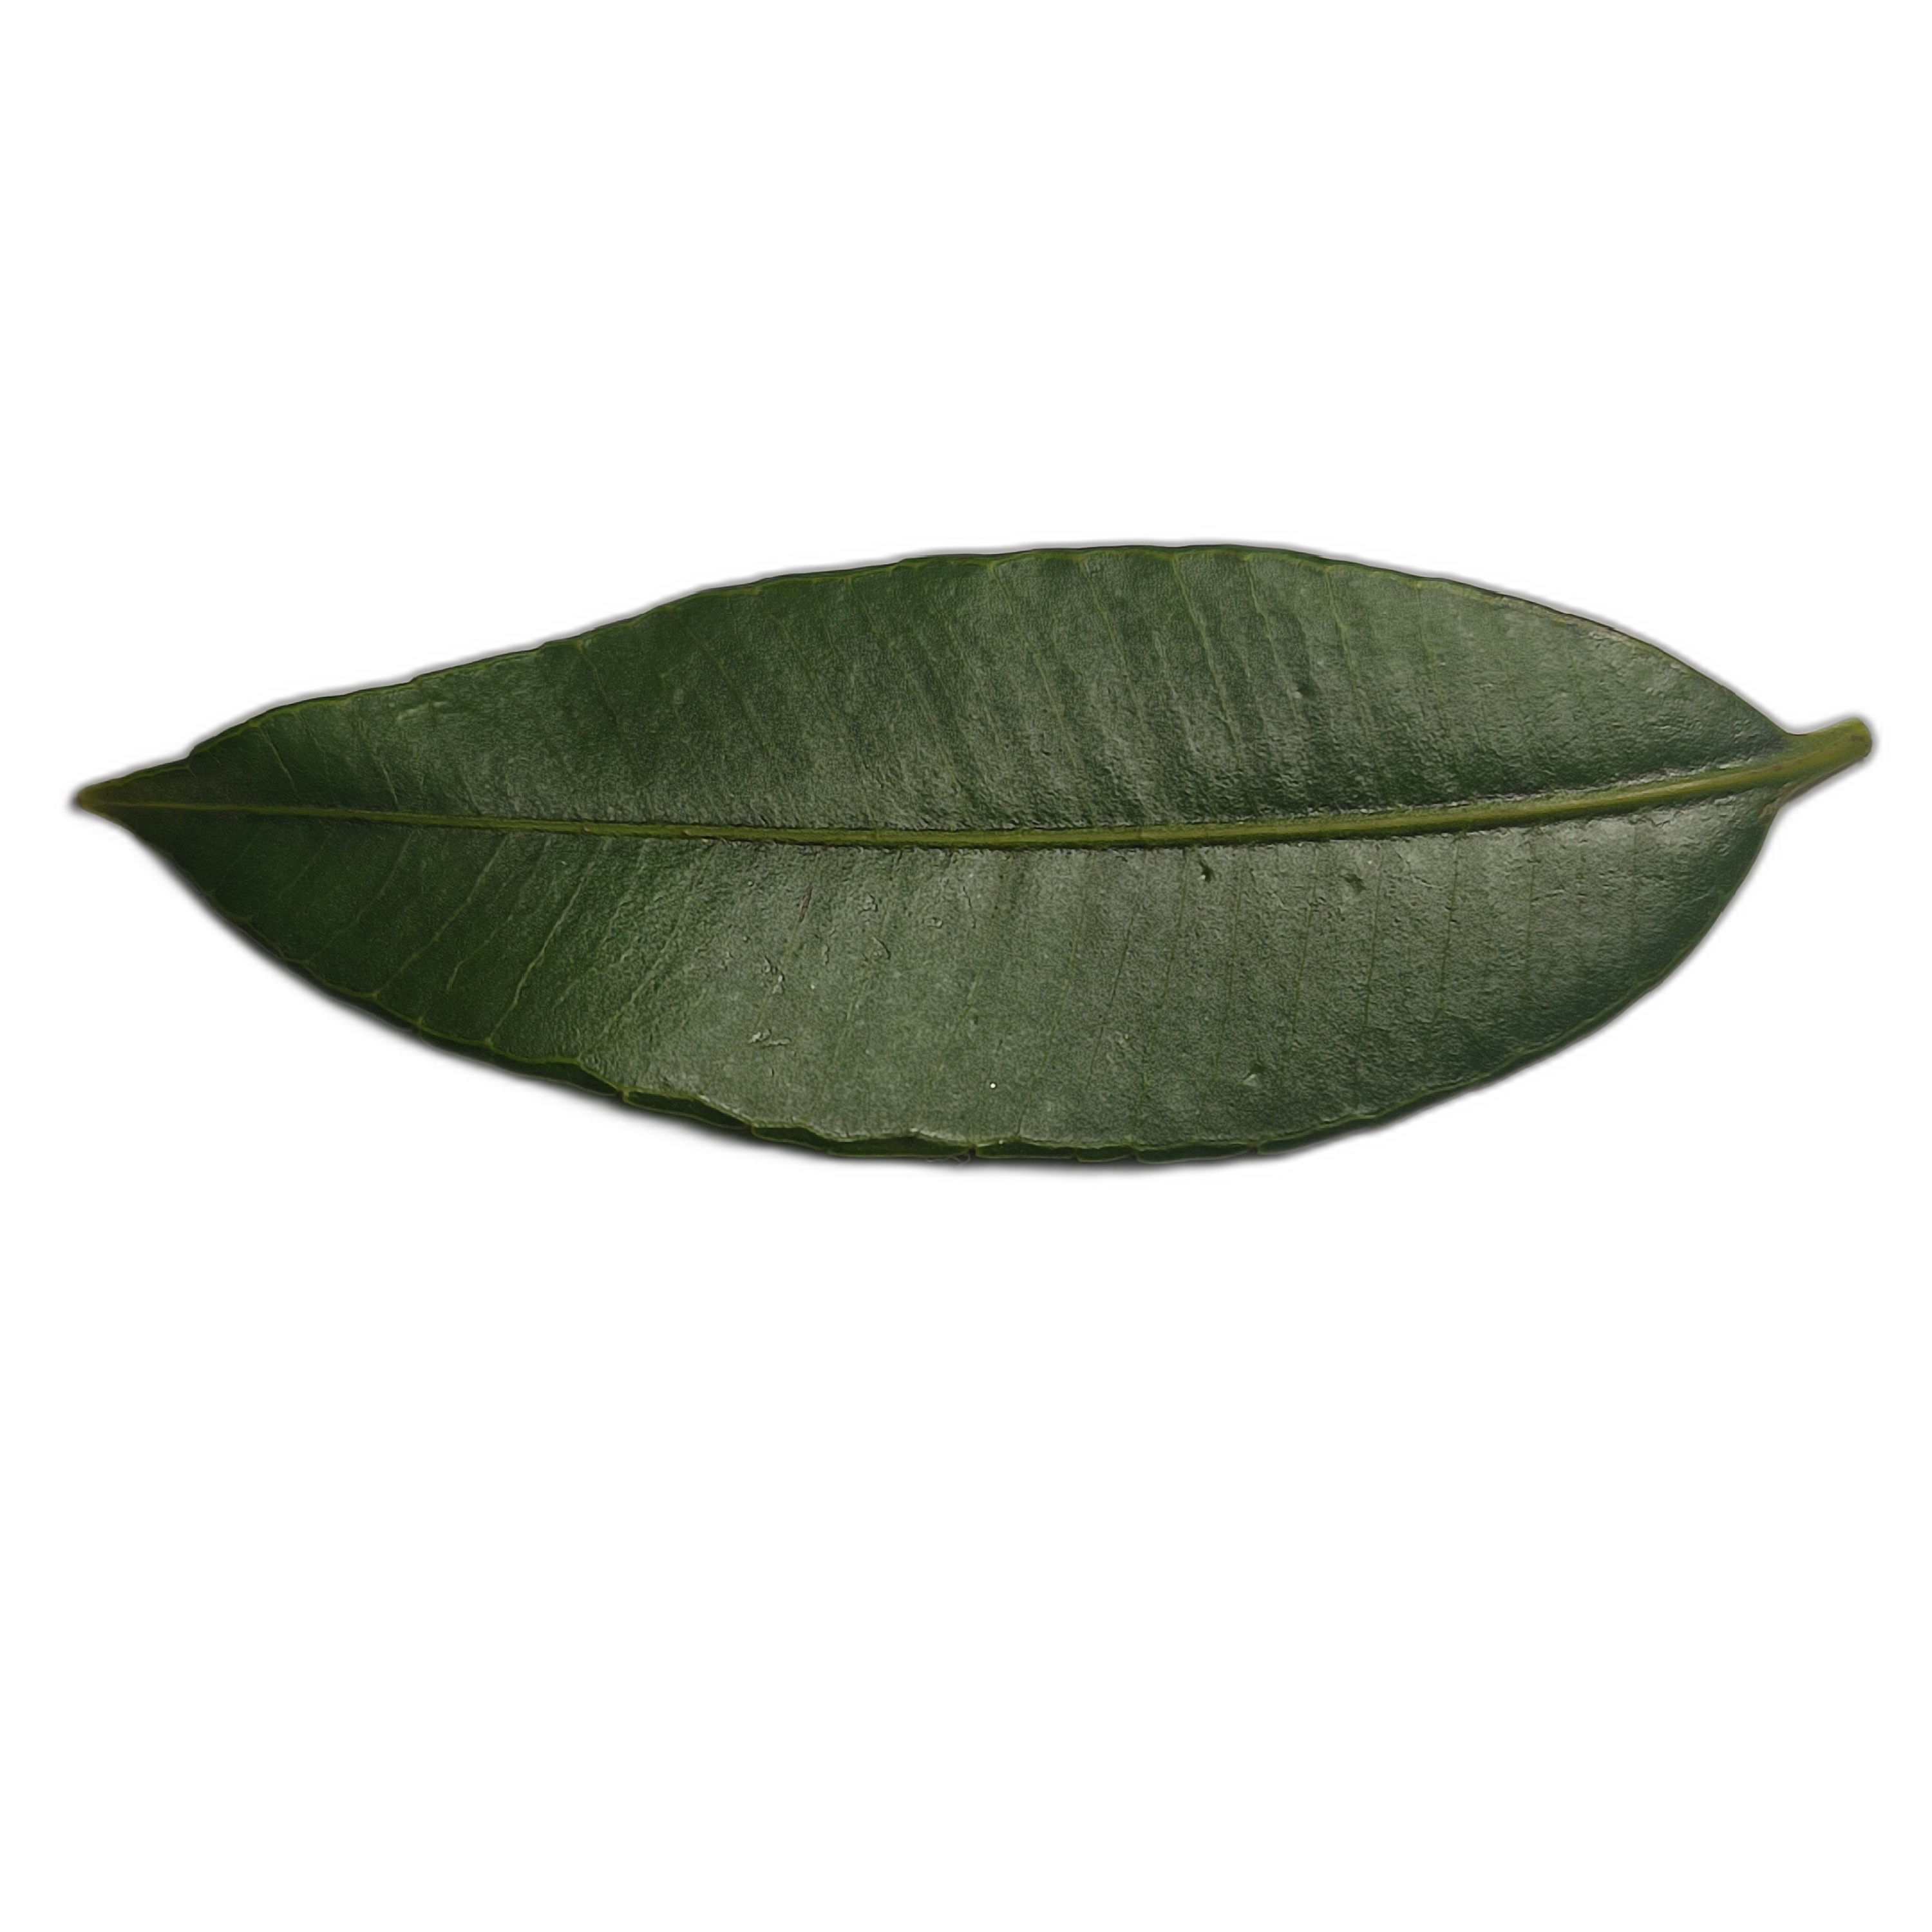
Label: healthy